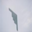
Label: airplane